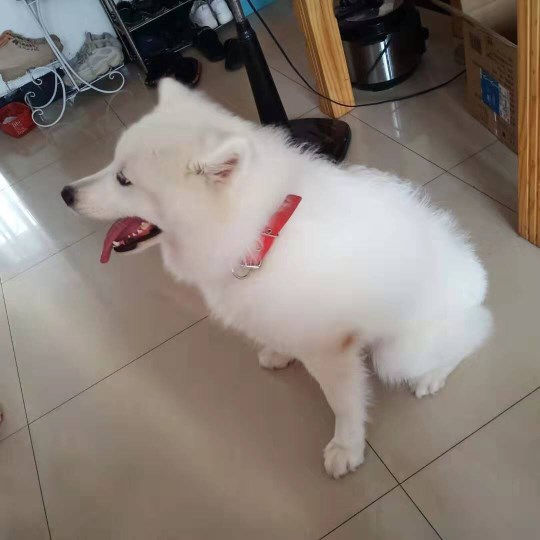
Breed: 2192-n000088-Samoyed